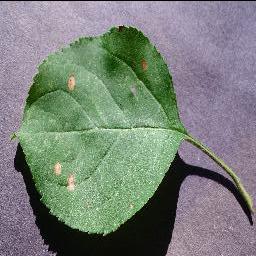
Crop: apple
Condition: black_rot